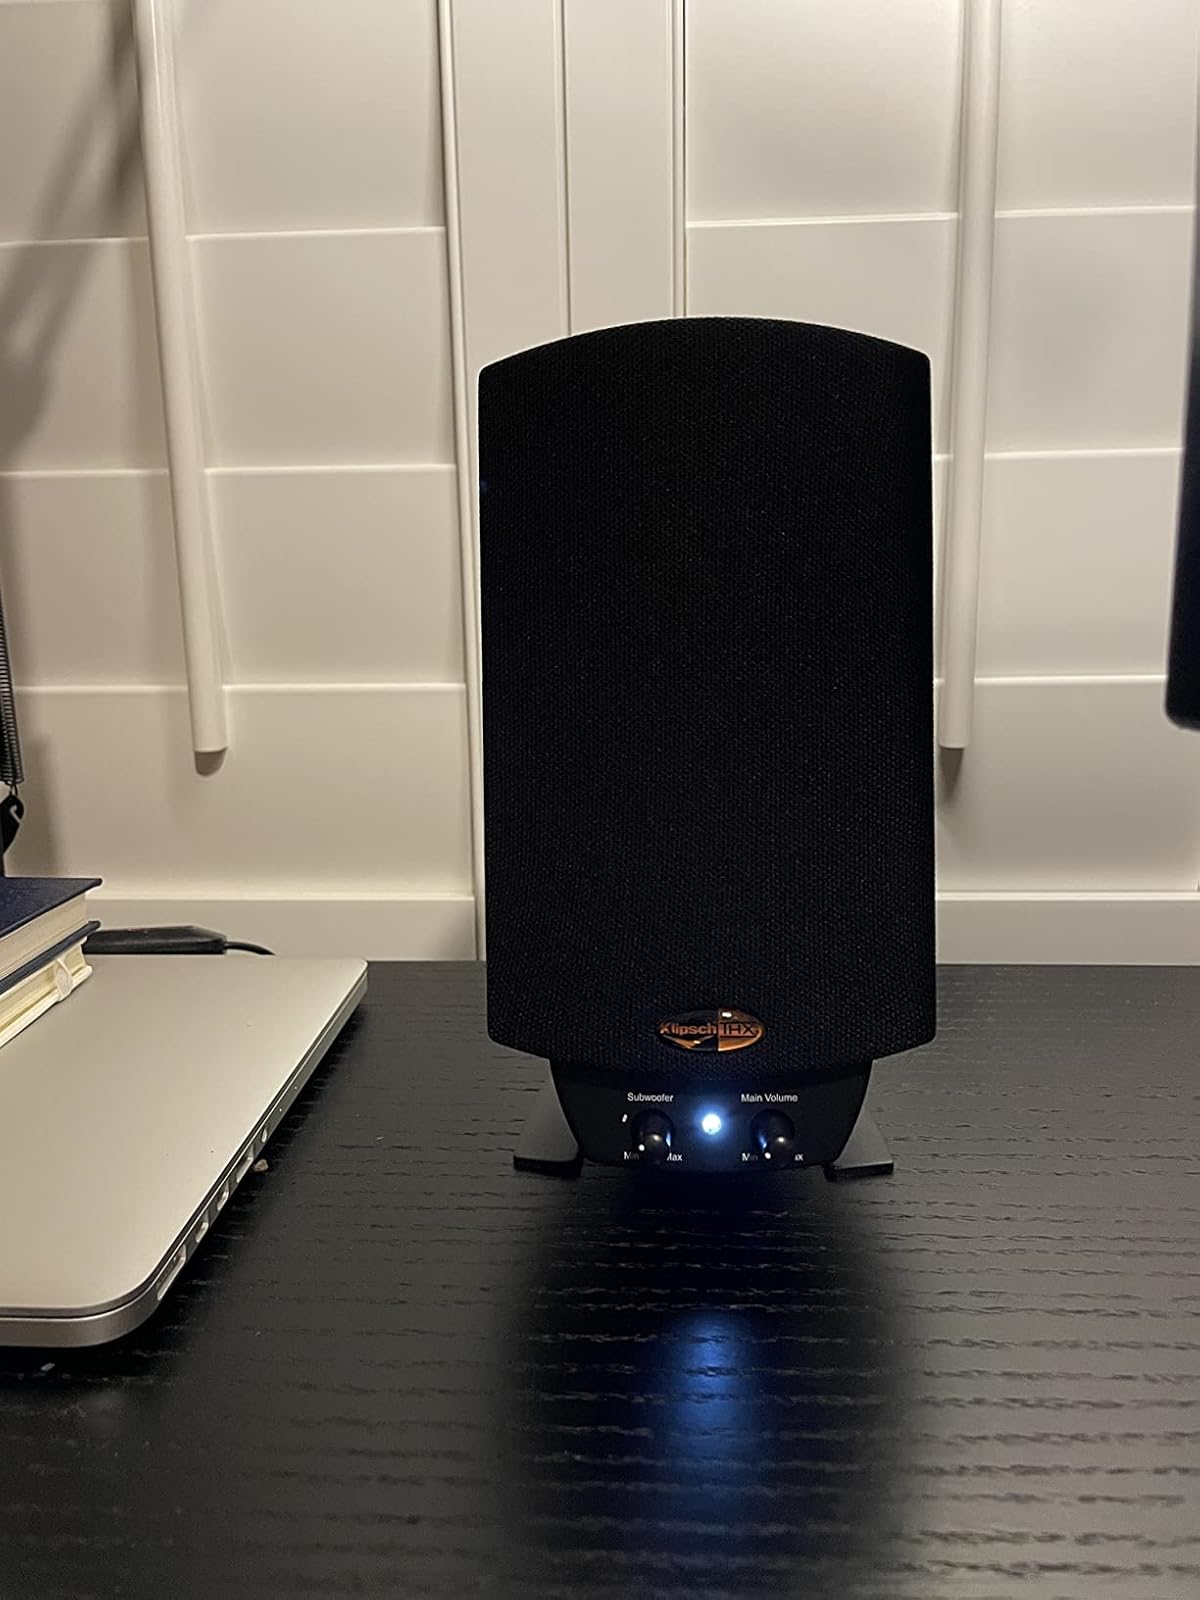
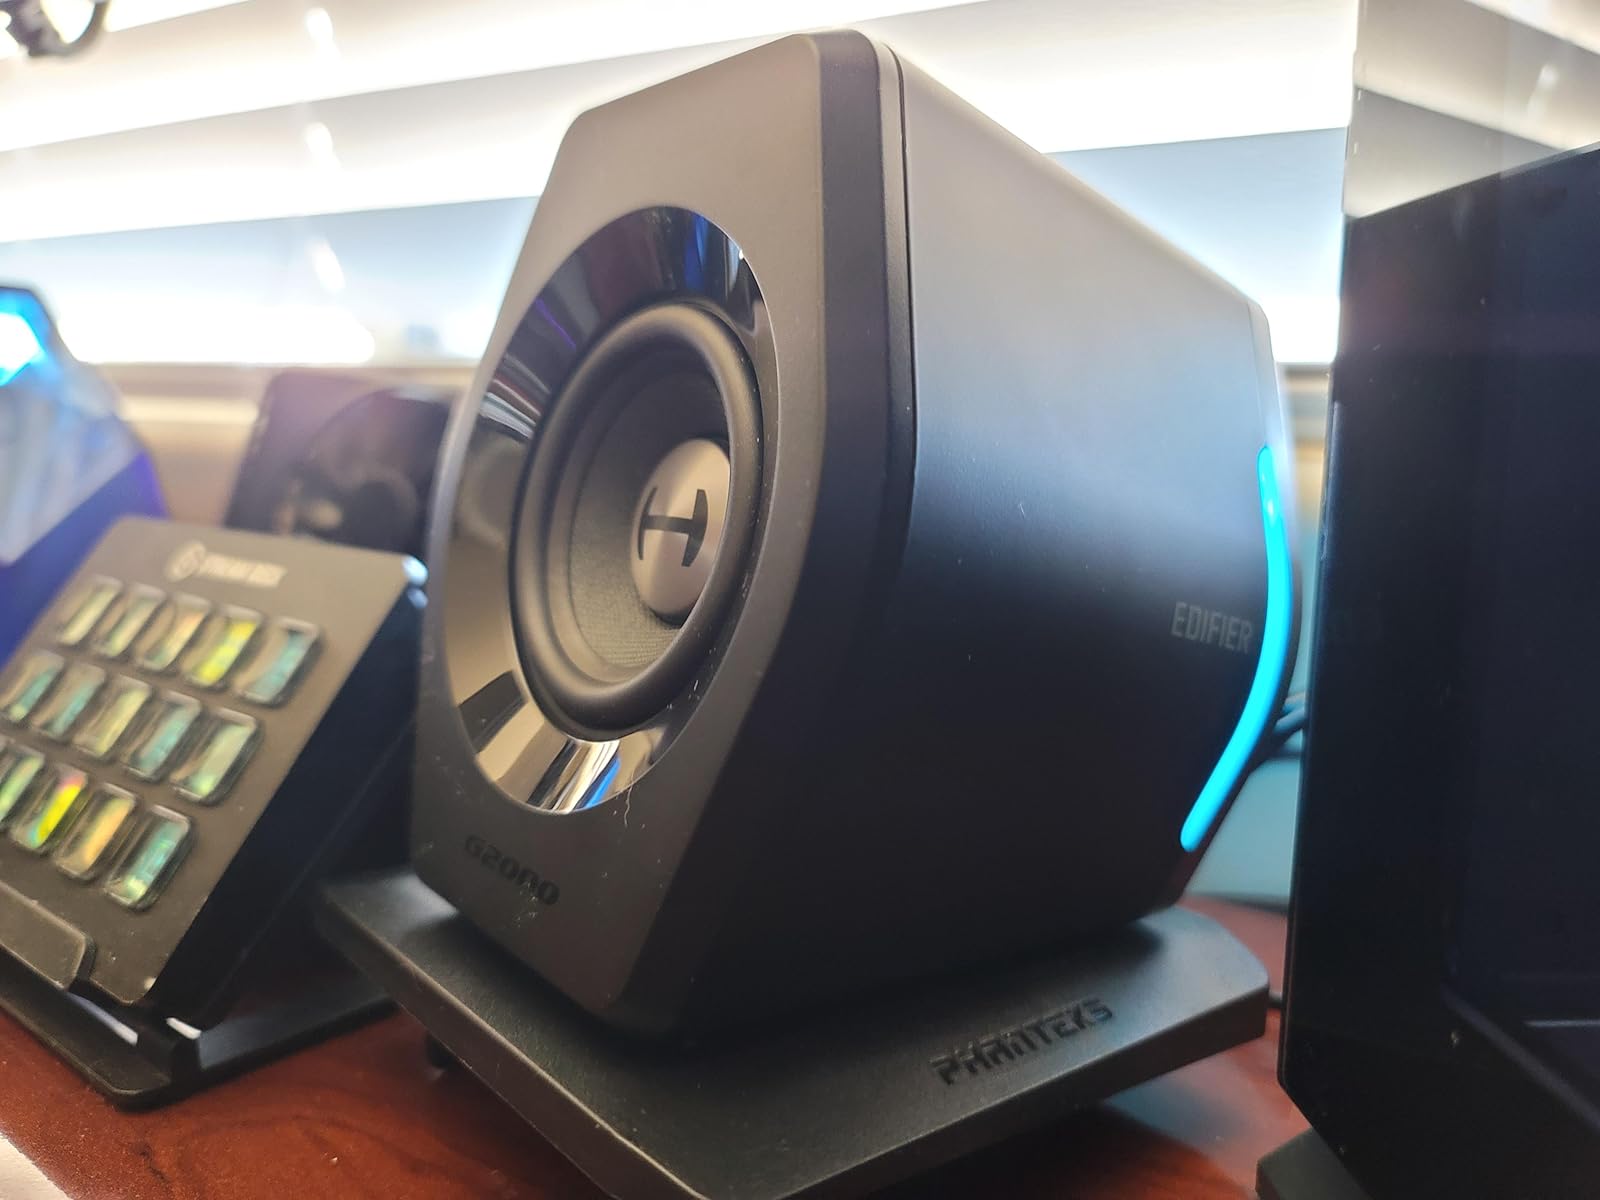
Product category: speaker
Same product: no